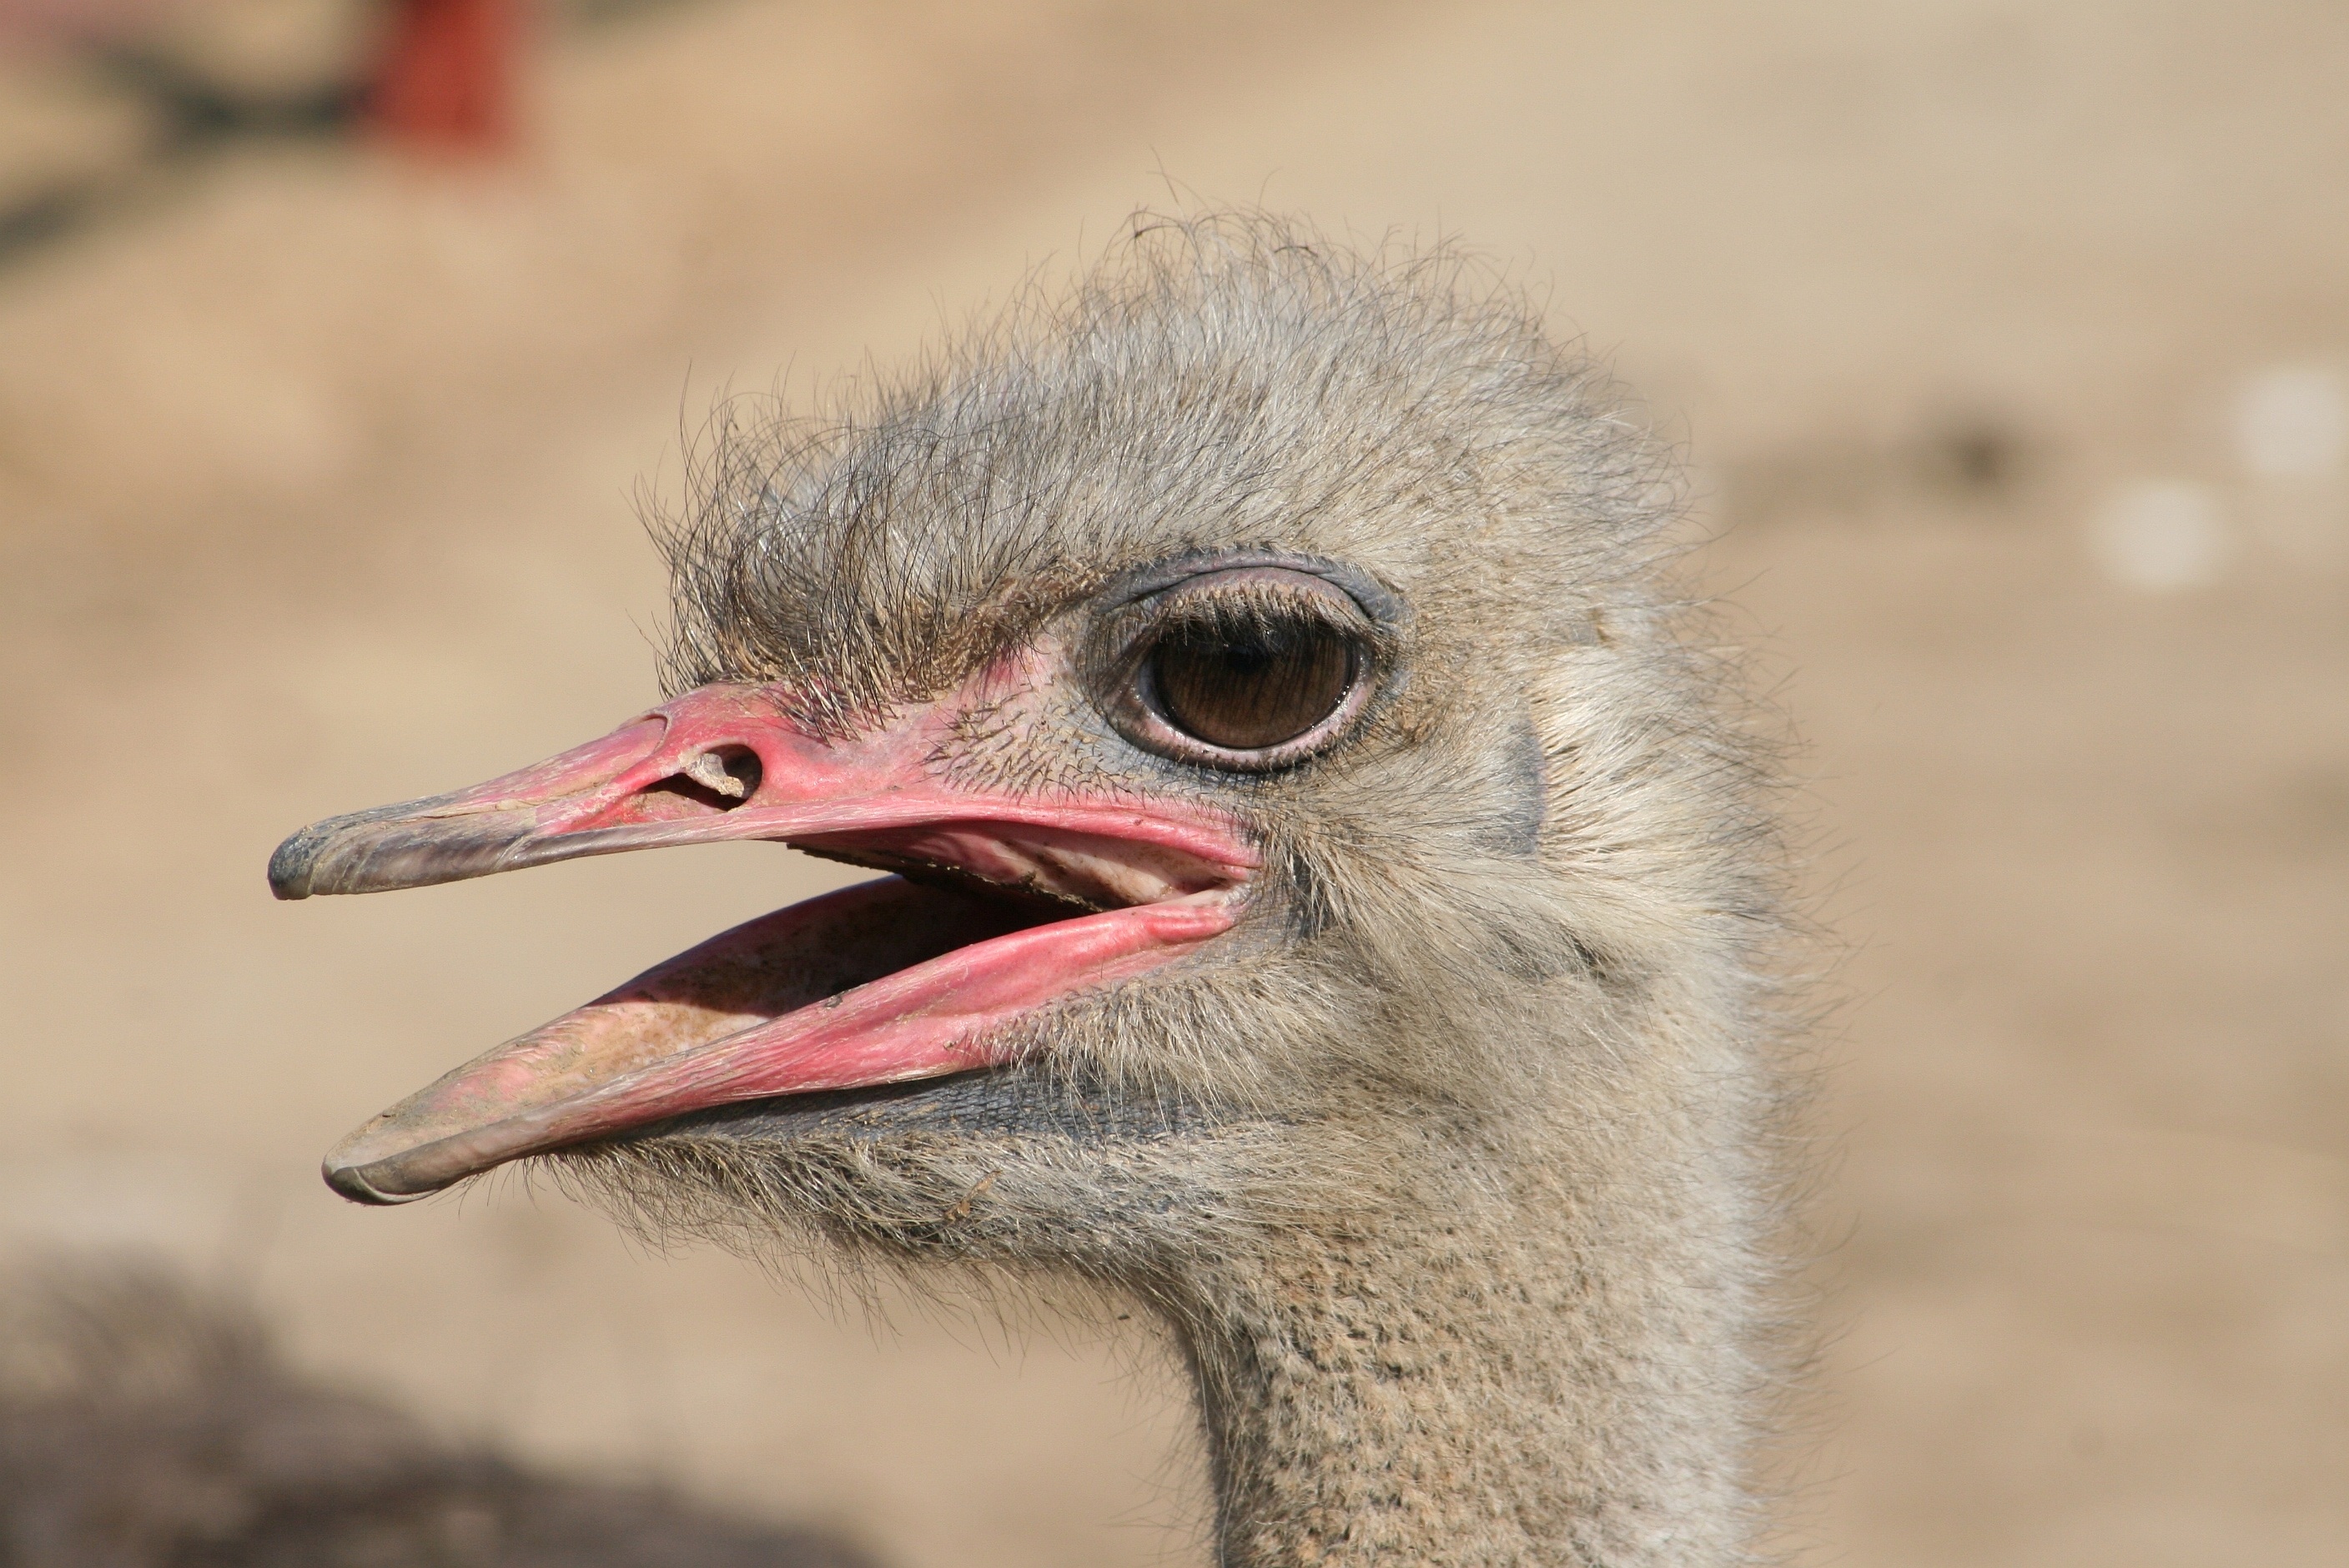
nature, bird, animal, wildlife, beak, ostrich, heat, fauna, close up, emu, hot, vertebrate, ratite, flightless bird